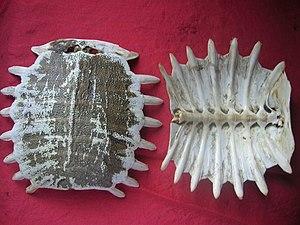
Matière médicale de la pharmacopée chinoise traditionnelle
Pelodiscus sinensis, la Trionyx de Chine ou Tortue à carapace molle de Chine est une espèce de tortues de la famille des Trionychidae. C’est une tortue d’eau douce qui a une vaste répartition allant des bassins de l’Oussouri et de l’Amour en Russie, les deux Corée, la Chine, le Japon jusqu’au Vietnam. Mais c’est aussi une espèce menacée à l’état sauvage car elle a été abondement prélevée dans la nature pour être consommée par les hommes et être employée dans la pharmacopée traditionnelle chinoise. Depuis la fin du XXᵉ siècle, de gros investissements ont été faits dans de grandes stations d’élevage capables de mettre sur le marché des centaines de millions de trionyx d’élevage.